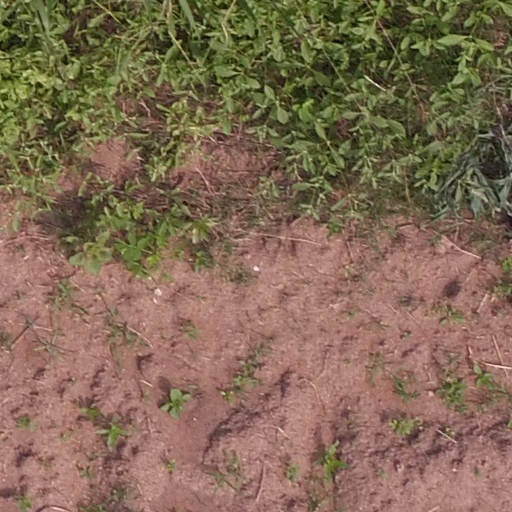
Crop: maize; corn